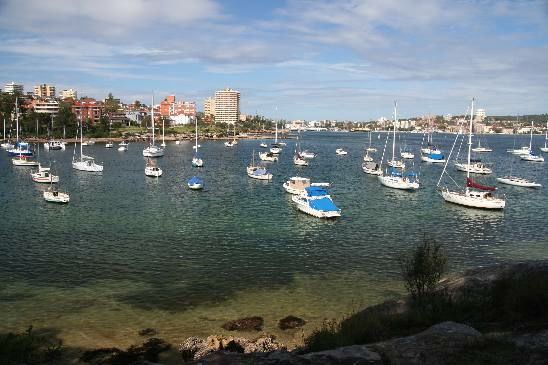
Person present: No